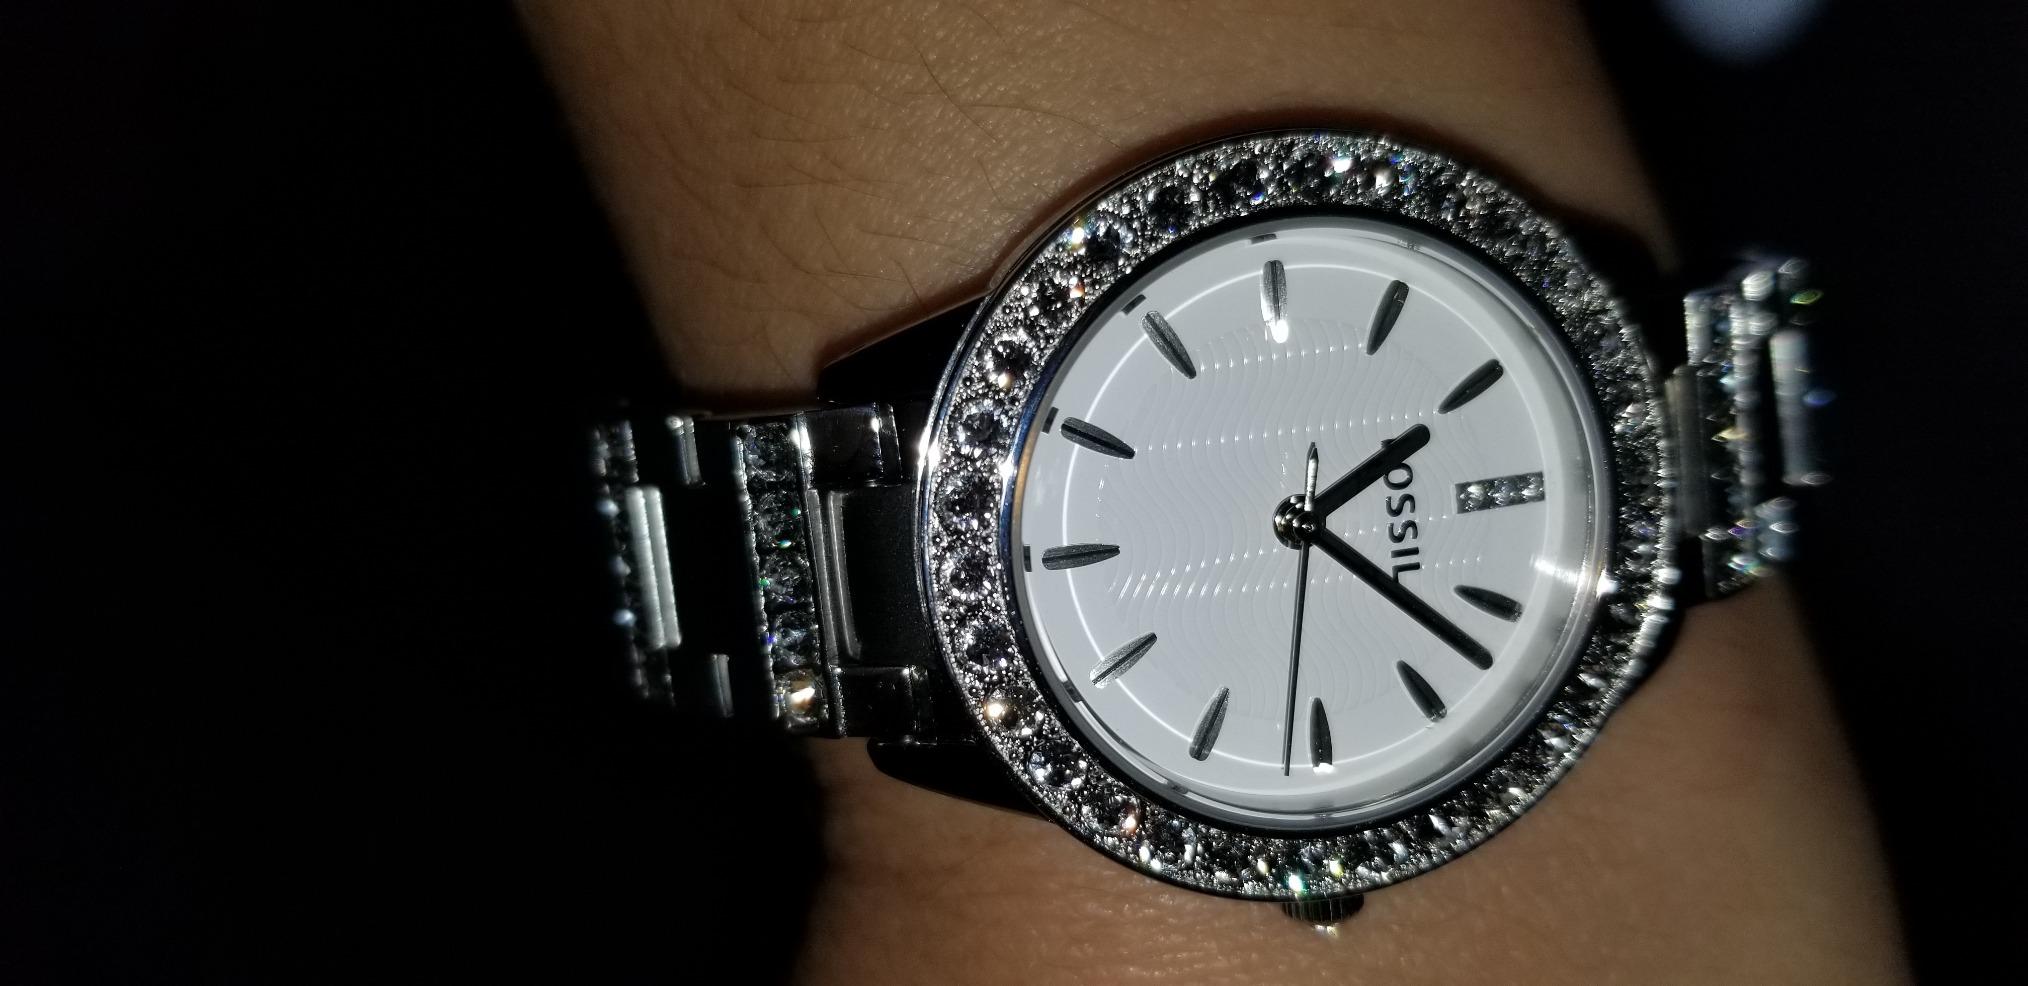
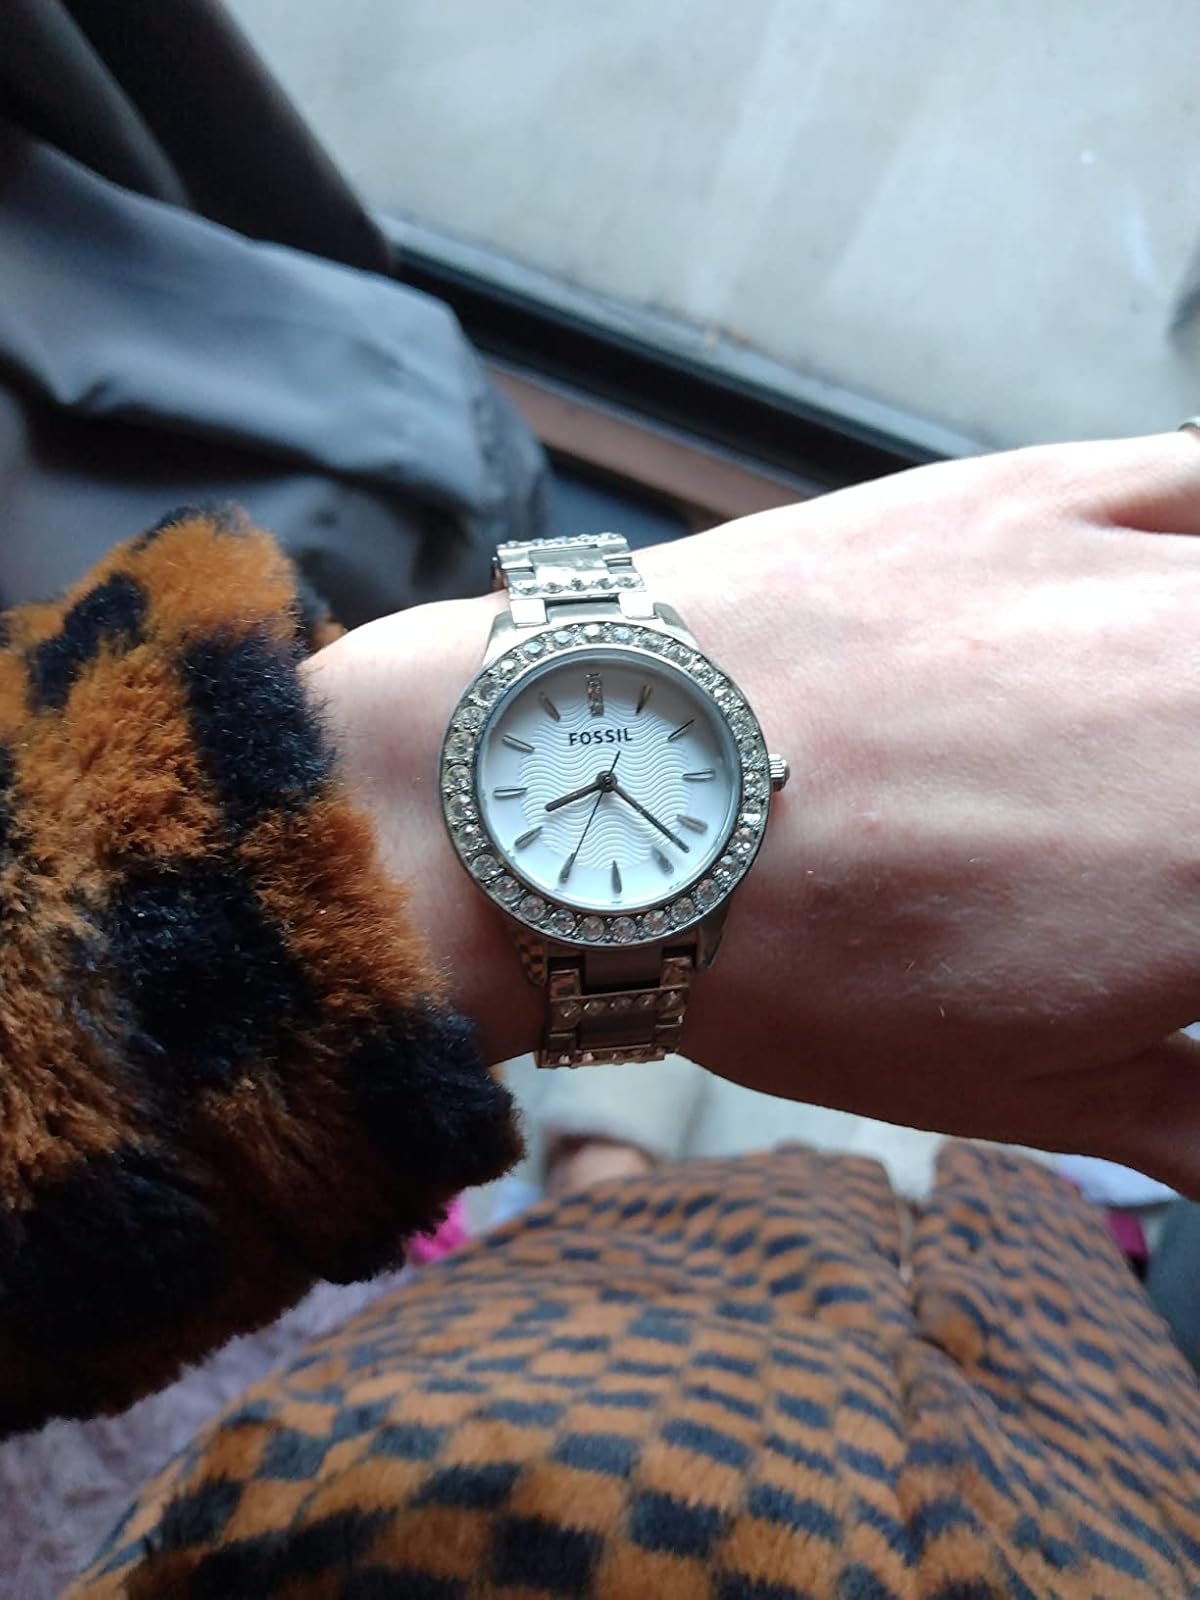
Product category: accessories_watch
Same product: yes